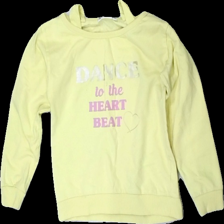
View: front
Type: Sweater
Category: Children
Brand: Not in the list
Brand text on label: Red & Blue
Colors: Yellow, Pink
Material: 64% cotton, 36% polyester
Pattern: Logo print
Cut: Regular, C-collar
Size: 140
Season: All
Price range: <50
Recommended usage: Export
Comment: washed out